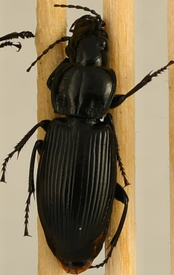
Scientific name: Pterostichus melanarius
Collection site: Steigerwaldt Land Services Site (STEI), plot STEI_002